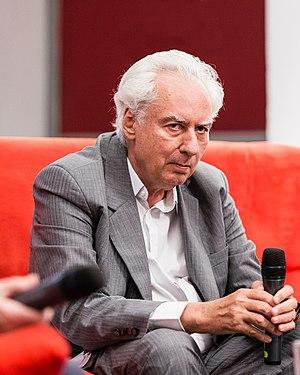
Lucian Boia sur le Mois de la lecture des auteurs 2019, Wrocław, Pologne Українська: Lucian Boia, Місяць Авторських Читань 2019, Вроцлав, Польща Русский: Lucian Boia, Месяц Авторских Чтений 2019, Вроцлав, Польша ქართული: Lucian Boia ავტორთა კითხვის თვის დროს, ქ. ვროცლავი, პოლონეთი, 2019 წ Türkçe: Lucian Boia (Yazarlarla Buluşmalar Ayı 2019, Wroclaw, Polonya)